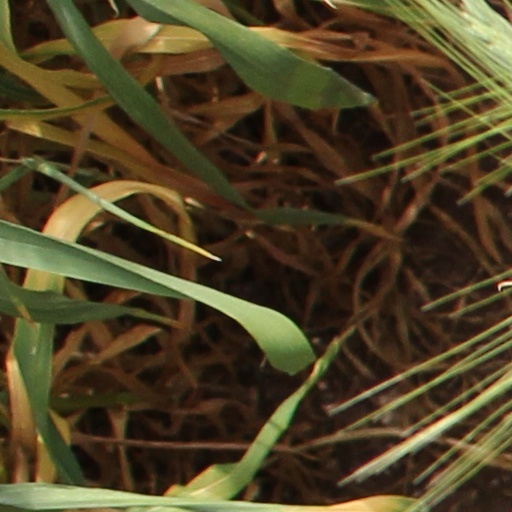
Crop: wheat